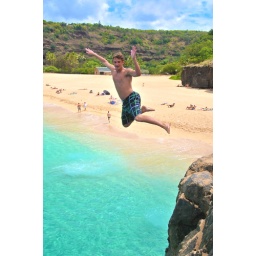
After a morning of snorkeling, Sam spent the rest of the day cliff jumping off the rocks of a beach in Haleiwa, Hawaii.